List of High Kings of Ireland

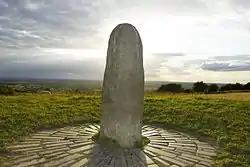
The "Lia Fáil" (Stone of Destiny) and symbol of sovereignty on the Hill of Tara.

Medieval Irish historical tradition held that Ireland had a High King ("Ard Rí") based at Tara since ancient times, and compilations like the 11th-century "Lebor Gabála Érenn", followed by Early Modern works like the "Annals of the Four Masters" and "Foras Feasa ar Éirinn", purported to trace the line of High Kings. John T. Koch explains: "Although the kingship of Tara was a special kingship whose occupants had aspirations towards supremacy among the kings of Ireland, in political terms it is unlikely that any king had sufficient authority to dominate the whole island before the 9th century". Máel Sechnaill I is often considered the first historical High King, although he faced some opposition. Applying the title to earlier kings is considered anachronistic, while kings from before the 5th century are generally considered legendary. The traditional list of High Kings is thus a mixture of historical facts and legend.